Golden Jubilee Museum of Agriculture

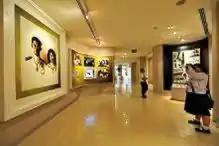
Portrait of King Bhumibol and Queen Sirikit inside museum

The Ministry of Agriculture and Cooperatives established the Golden Jubilee Museum of Agriculture to commemorate Golden Jubilee of King Bhumibol Adulyadej in 1996. The king presided over the opening ceremony on 21 January 2002.